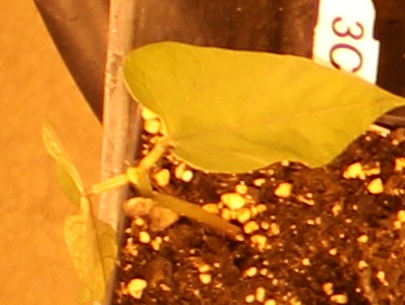
Label: Blackbean